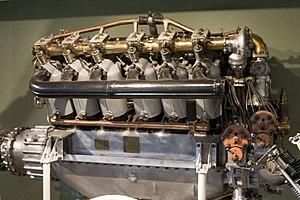
Le Rolls-Royce Eagle est le premier moteur d'avion développé par Rolls-Royce Limited. Dévoilé en 1915 pour répondre aux besoins de l'armée britannique engagée dans la Première Guerre mondiale, il sert à motoriser le bombardier Handley Page Type O ainsi qu'un certain nombre d'autres aéronefs militaires.